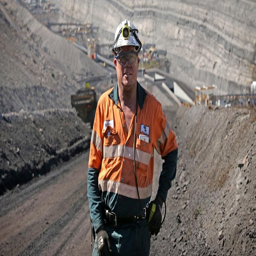
person , general manager of the underground coal mine .